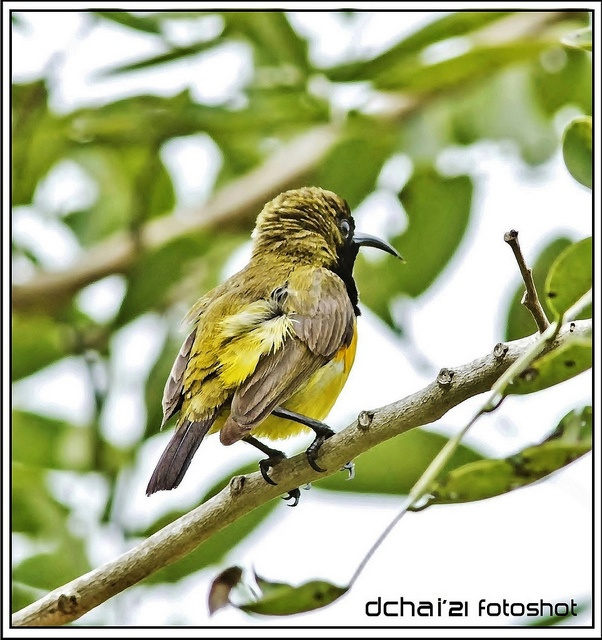
The small bird is perched on the small tree branch.
A bird stands on a tree branch with many leaves.
A bird perched on top of a tree branch
A yellow bird perched on a small branch of a tree.
A bird that is standing on a tree limb.